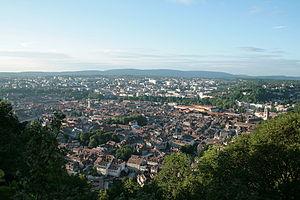
Besançon (Doubs (département) - France), la ville vue depuis le Chemin du Fort de Chaudane.